Gisu people

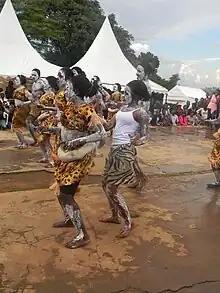

The Masaba, Bukusu and Luhya people believed that their ancestors were Mundu and Sera. The people of Ethiopia and the Ethiopian Highlands have no name for Kundu, except that it is a mountain peak in Oromiya.